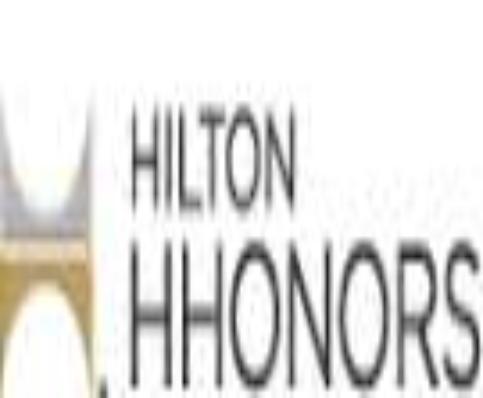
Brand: Hilton Worldwide-2
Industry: Others